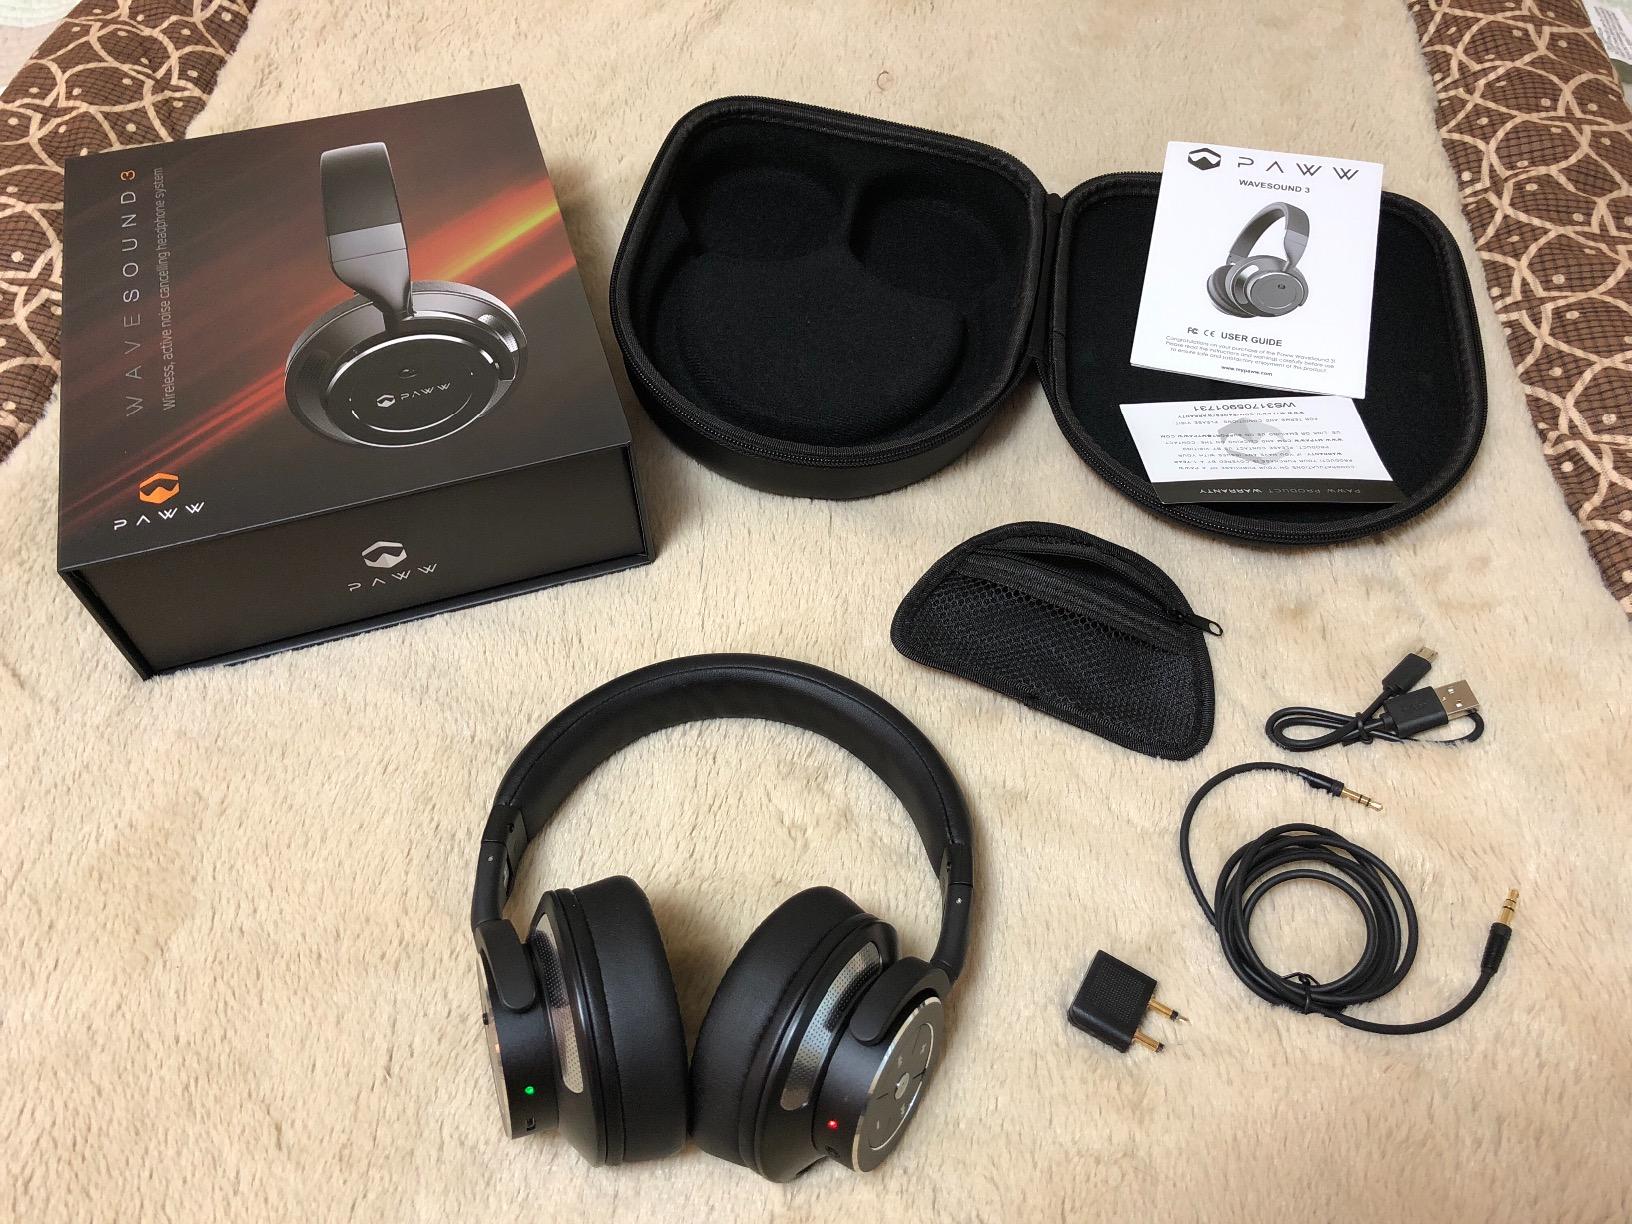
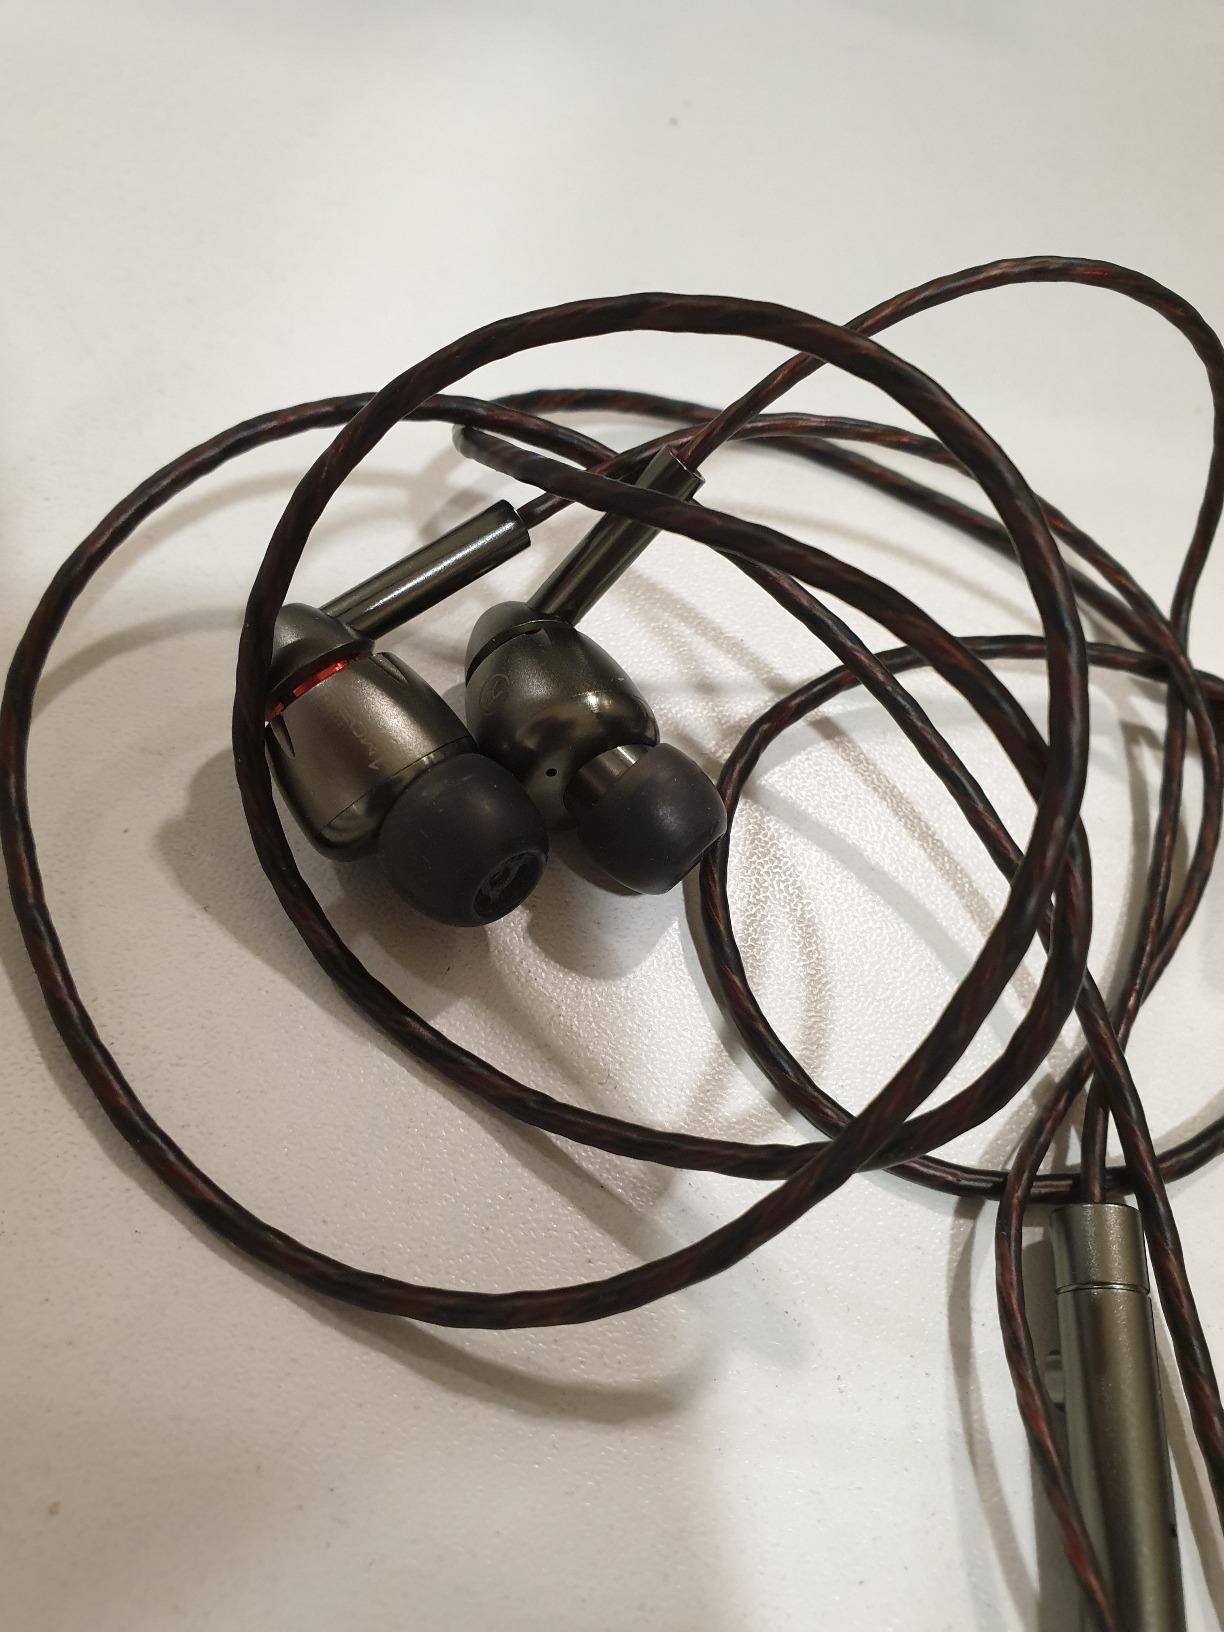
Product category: headphones
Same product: no